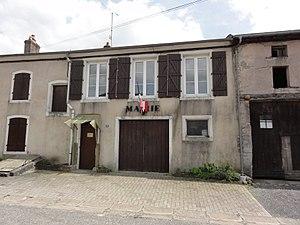
Saint-Germain (M-et-M) mairie
Saint-Germain est une commune française située dans le département de Meurthe-et-Moselle en région Grand Est.